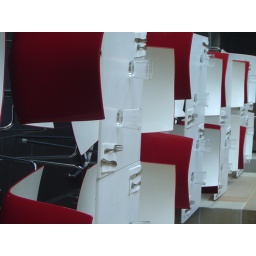
in sydney I saw this restaurant and loved the colour of the tables and chairs